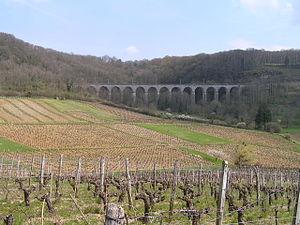
Viaduc de Montigny-lès-Arsures, Jura, France. Photo by Damien Boilley, April 19th, 2006. Source: Flickr.
La ligne de Dijon à Vallorbe (frontière) est une ligne ferroviaire française électrifiée à écartement standard des régions Bourgogne et Franche-Comté. Elle constitue la ligne 850 000 du réseau ferré national. Longue d'environ cent-cinquante kilomètres, cette ligne peut se décomposer en deux sections de ligne. La section de Dijon-Ville à Dole-Ville est longue d'environ quarante-cinq kilomètres, tandis que la section de Dole à Vallorbe est longue d'environ une centaine de kilomètres.